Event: Nepal Earthquake
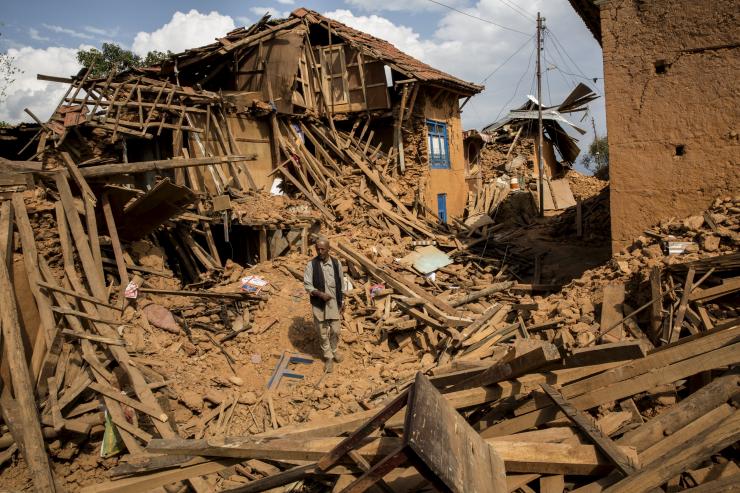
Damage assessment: damage